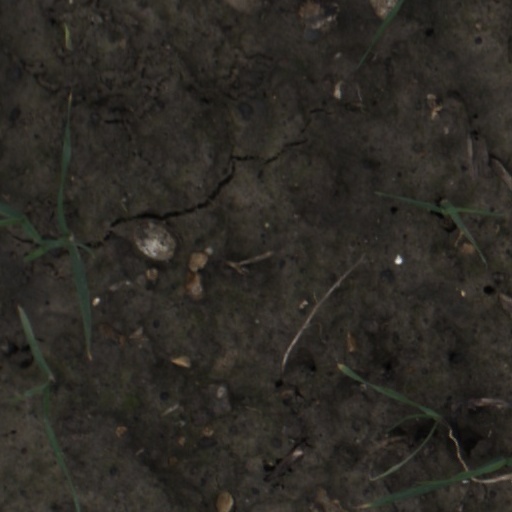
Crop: wheat